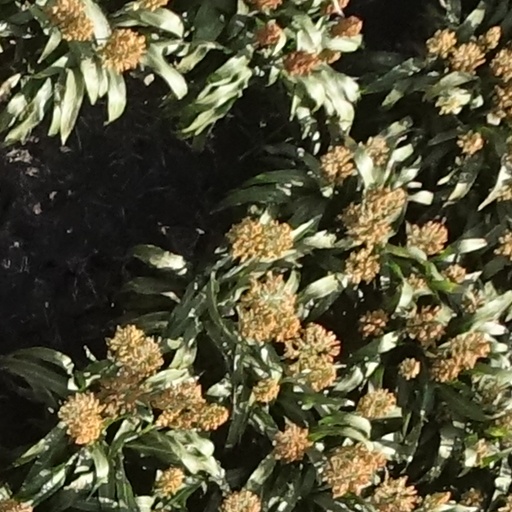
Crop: sorghum